Salendine Nook

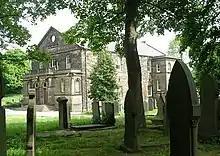
Salendine Nook Baptist Church – Laund Road

A meeting house was opened on the land of Joseph Morton between in 1743, and was replaced by a larger one in 1803. The current Baptist Chapel was built in 1843.